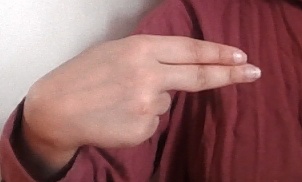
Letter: ain